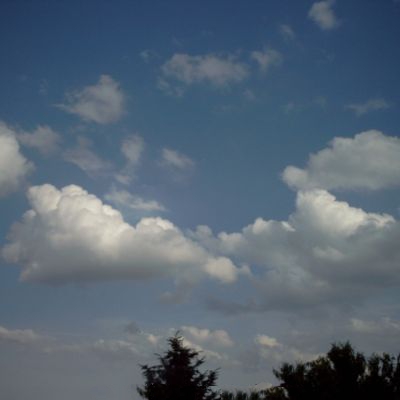
Cloud type: Cumulus (Cu)